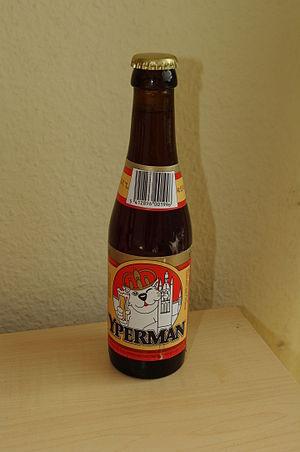
La Brasserie Het Sas est une brasserie familiale belge située à Boezinge dans la commune d'Ypres en province de Flandre-Occidentale. Elle brasse principalement les bières Sas Pils et Stout Leroy.